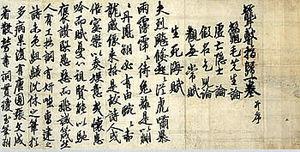
Le terme « Trésor national » est utilisé depuis 1897 pour désigner les biens culturels importants du Japon,